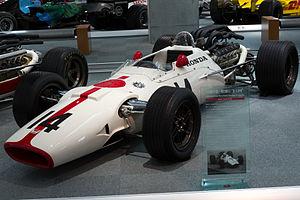
La Honda RA300 est une monoplace de Formule 1 construite par Honda afin de courir la seconde partie du Championnat du monde de Formule 1 1967, la première étant courue avec la RA273. Elle est piloté par le britannique John Surtees.